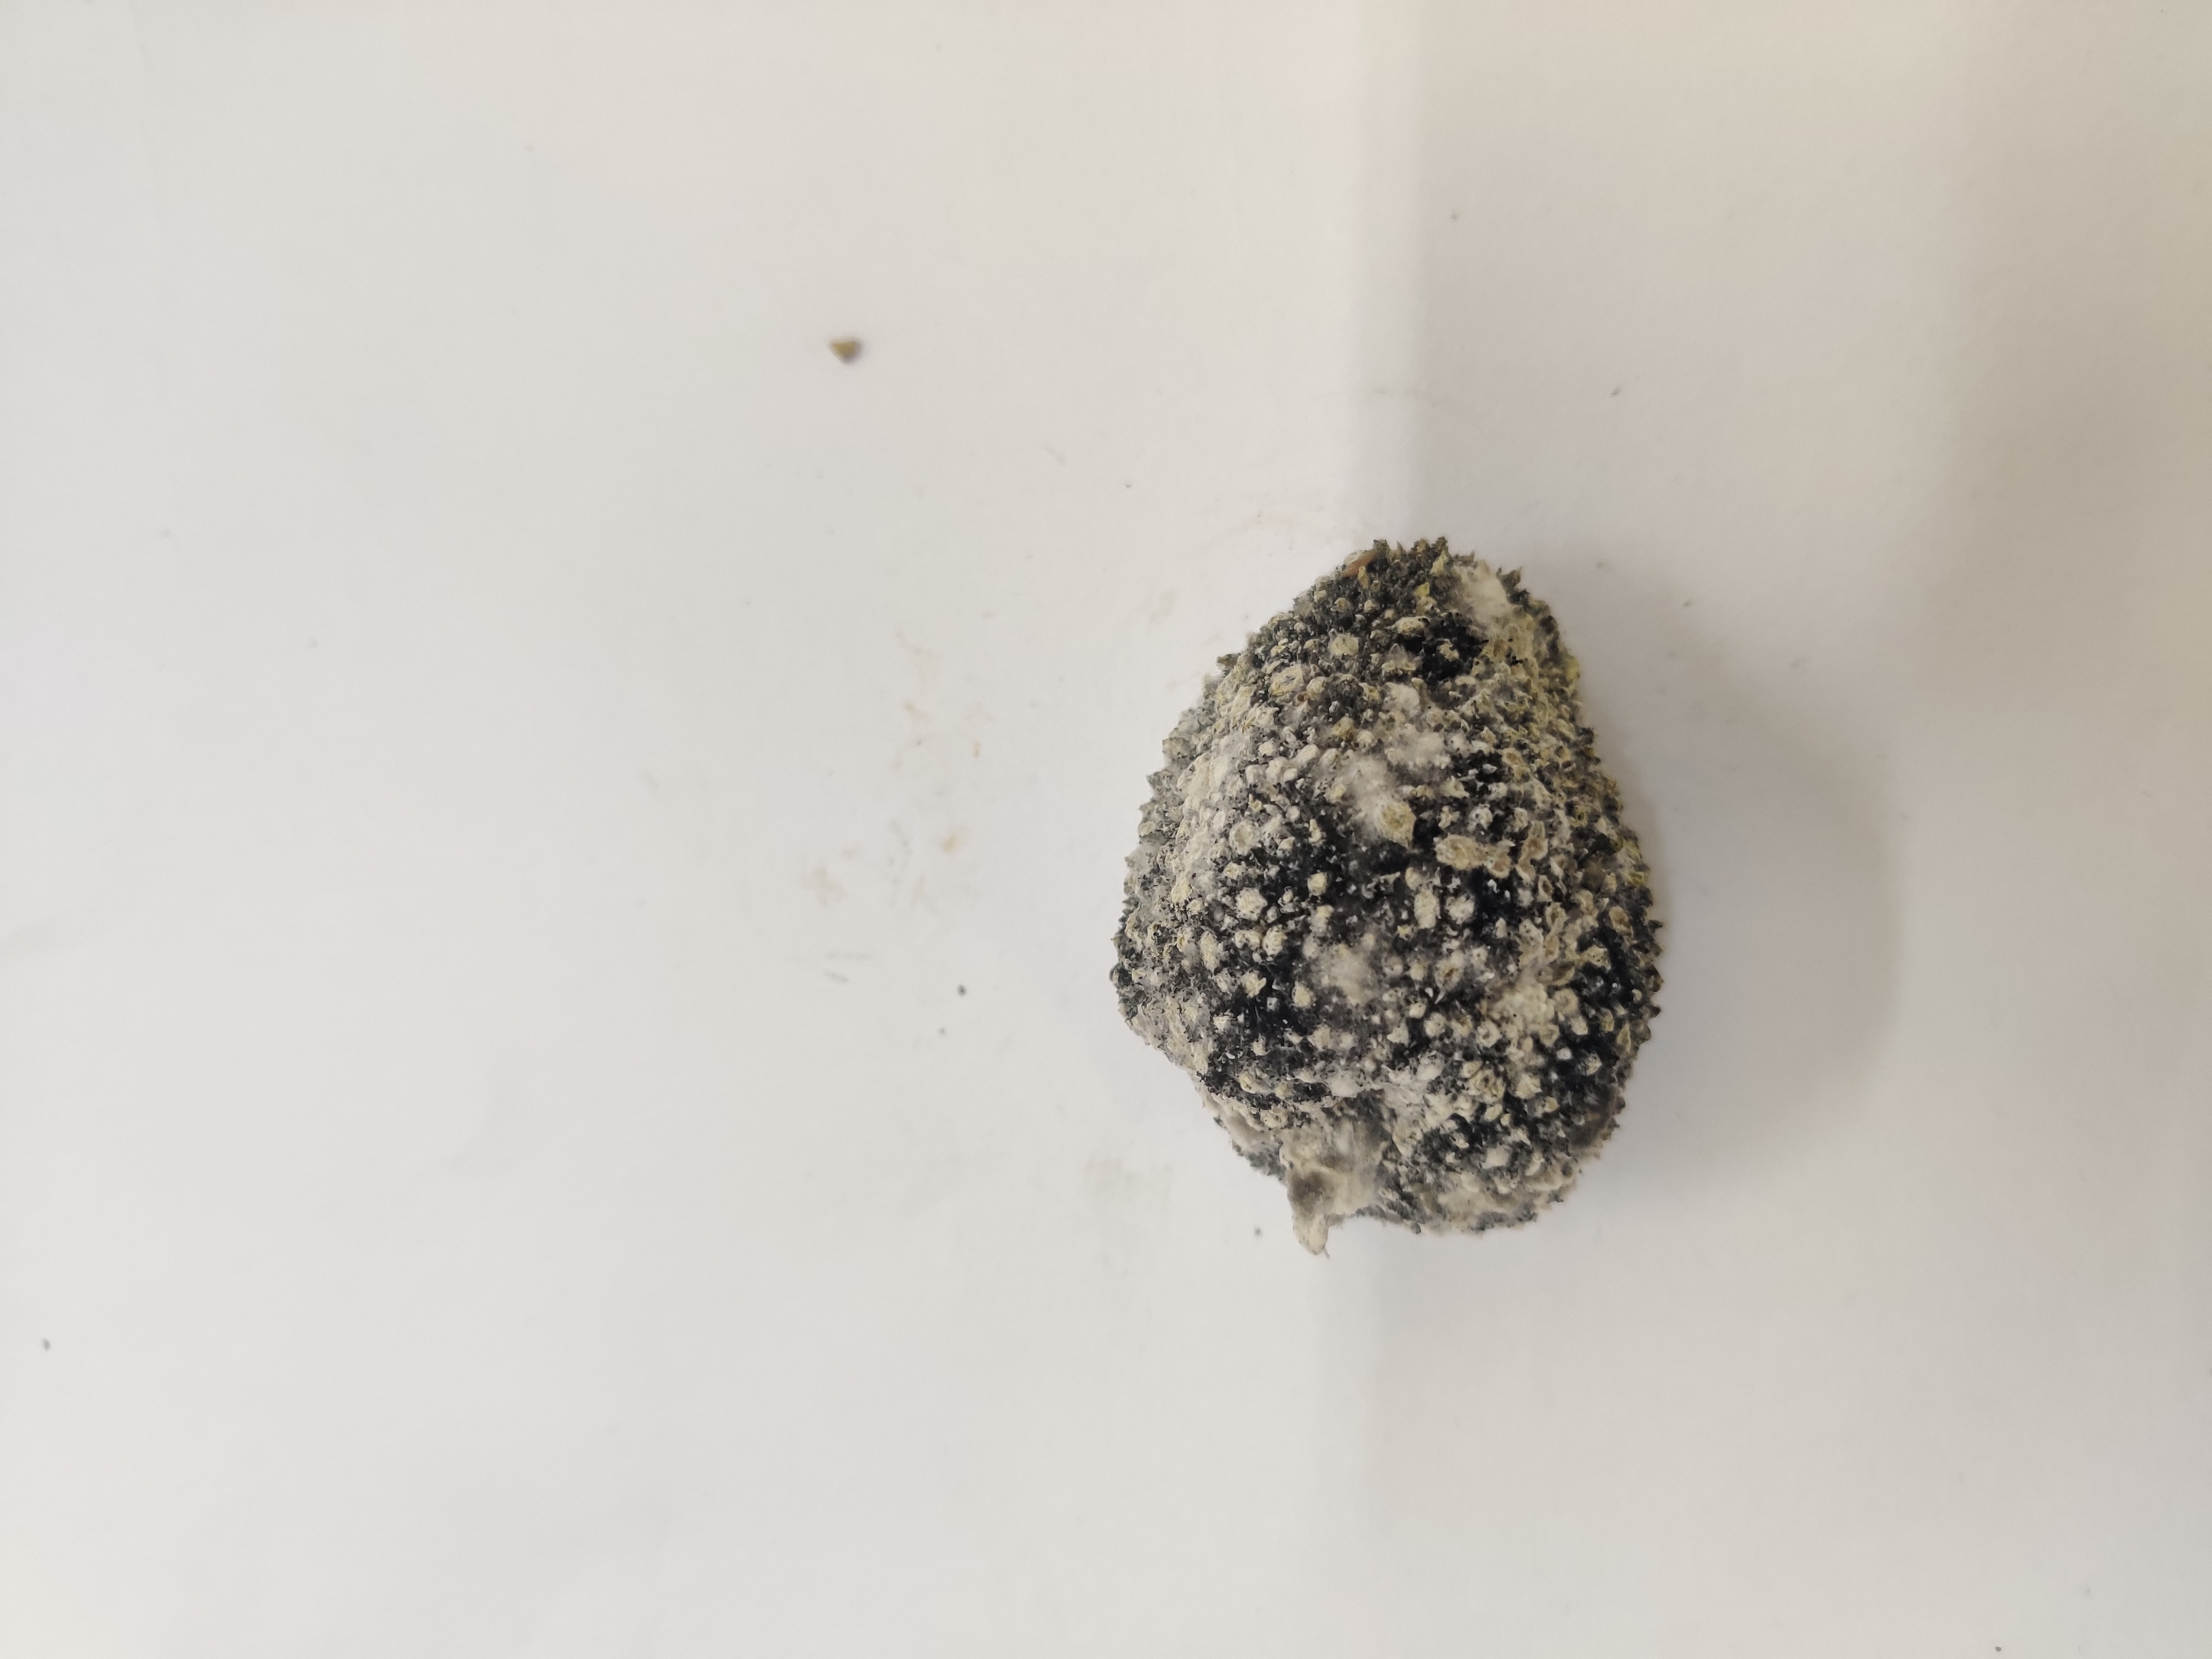
Crop: Spiny Gourd
Condition: Damaged